Leidyula floridana

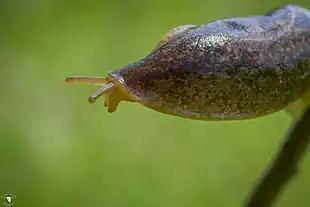
A large Florida leatherleaf slug

Leidyula floridana, common name the Florida leatherleaf, is a species of tropical air-breathing land slug, shell-less terrestrial pulmonate gastropod mollusks in the family Veronicellidae.